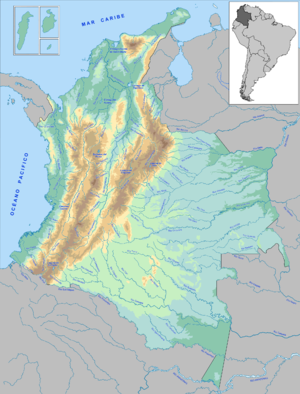
Cet article est une liste des cours d'eau en Colombie.